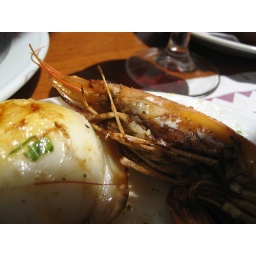
At a great, friendly tapas bar in Tossa de Mar: La Lluna, at the top of the hill in the medieval center.